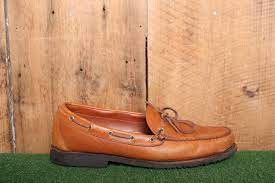
Label: Boat